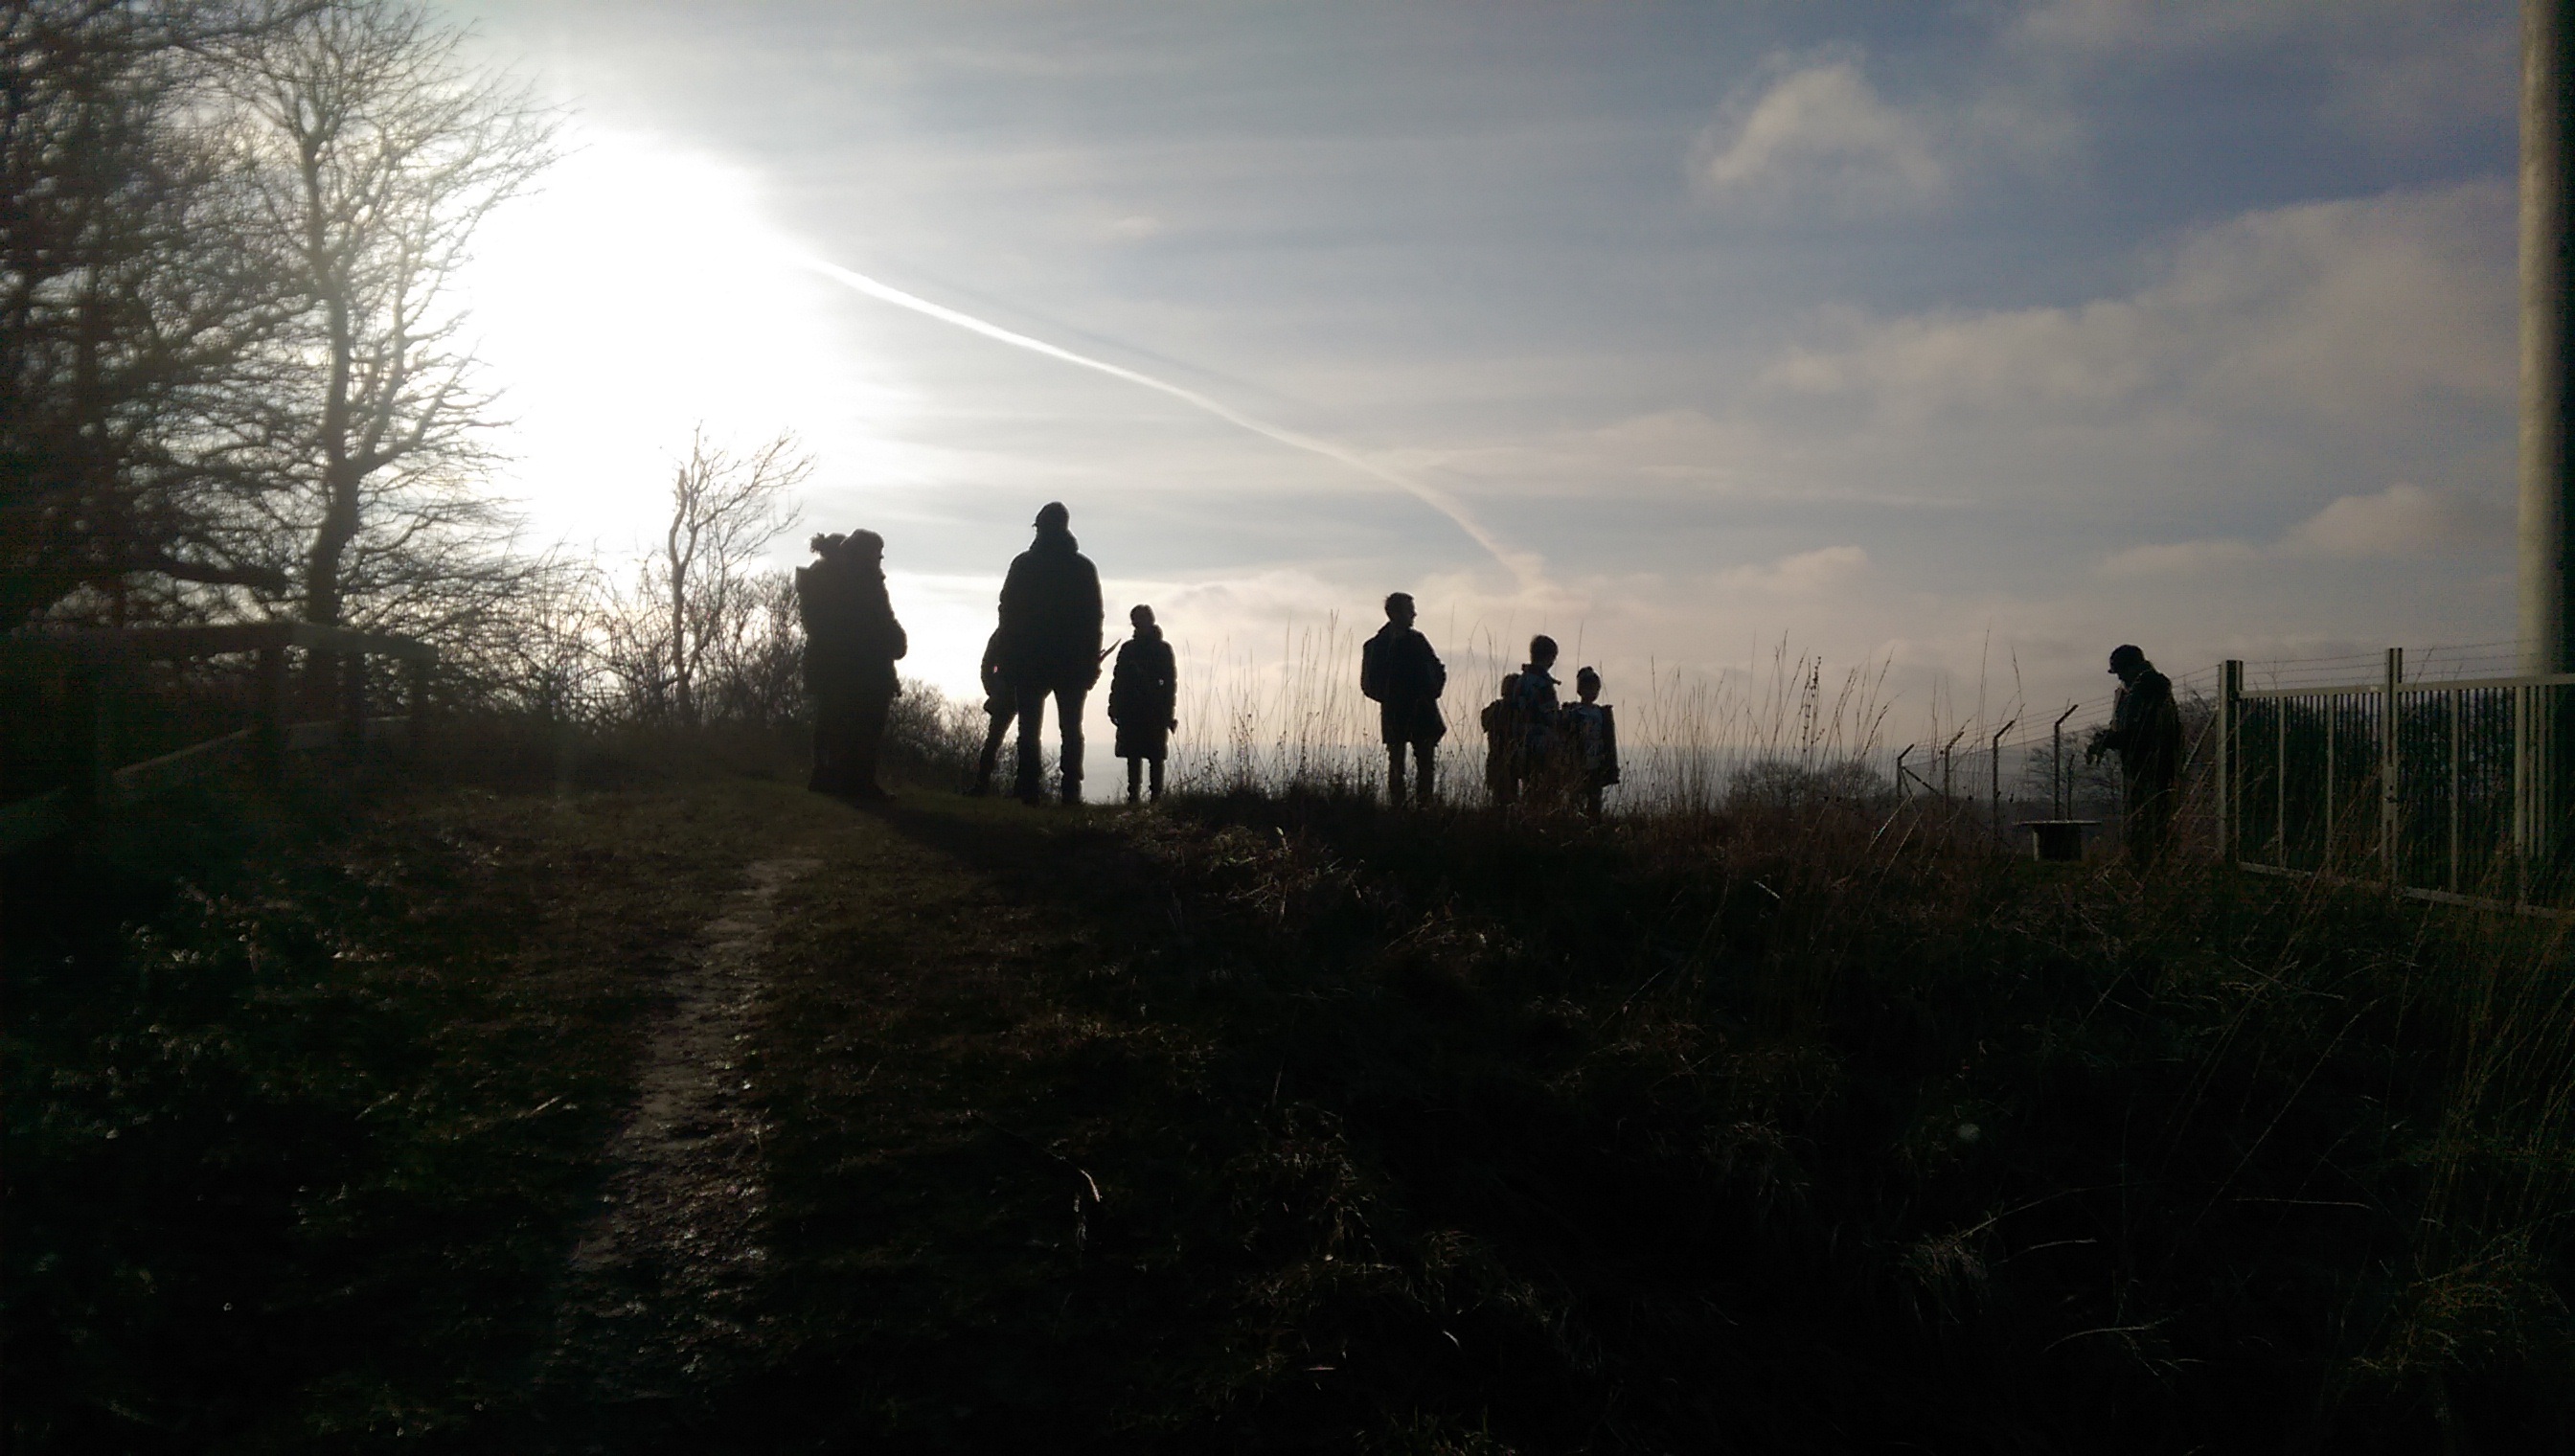
tree, nature, grass, horizon, mountain, light, cloud, sky, sun, fog, sunrise, sunset, mist, sunlight, morning, hill, dawn, dusk, evening, darkness, shadows, sol, habitat, atmospheric phenomenon